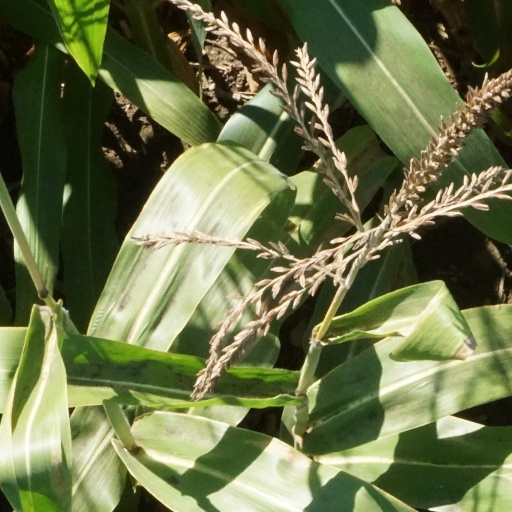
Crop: maize; corn